Kuru fasulye
Also known as:
ar - Arabic: قورو فاصولية
ca - Catalan: Kuru fasulye
de - German: Kuru Fasulye
fr - French: Kuru fasulye
ko - Korean: 쿠루 파술리에
tr - Turkish: Kuru fasulye
uz - Uzbek: Kuru fasulye
Category: stew (beans stew)
Cuisine: Turkish
Associated cuisines: Turkish
Area: Turkey
Countries: Turkey
Region: Western Asia

This dish is premarily made with white beans and olive oil, and onion and tomato paste or tomato sauce are almost invariably used.

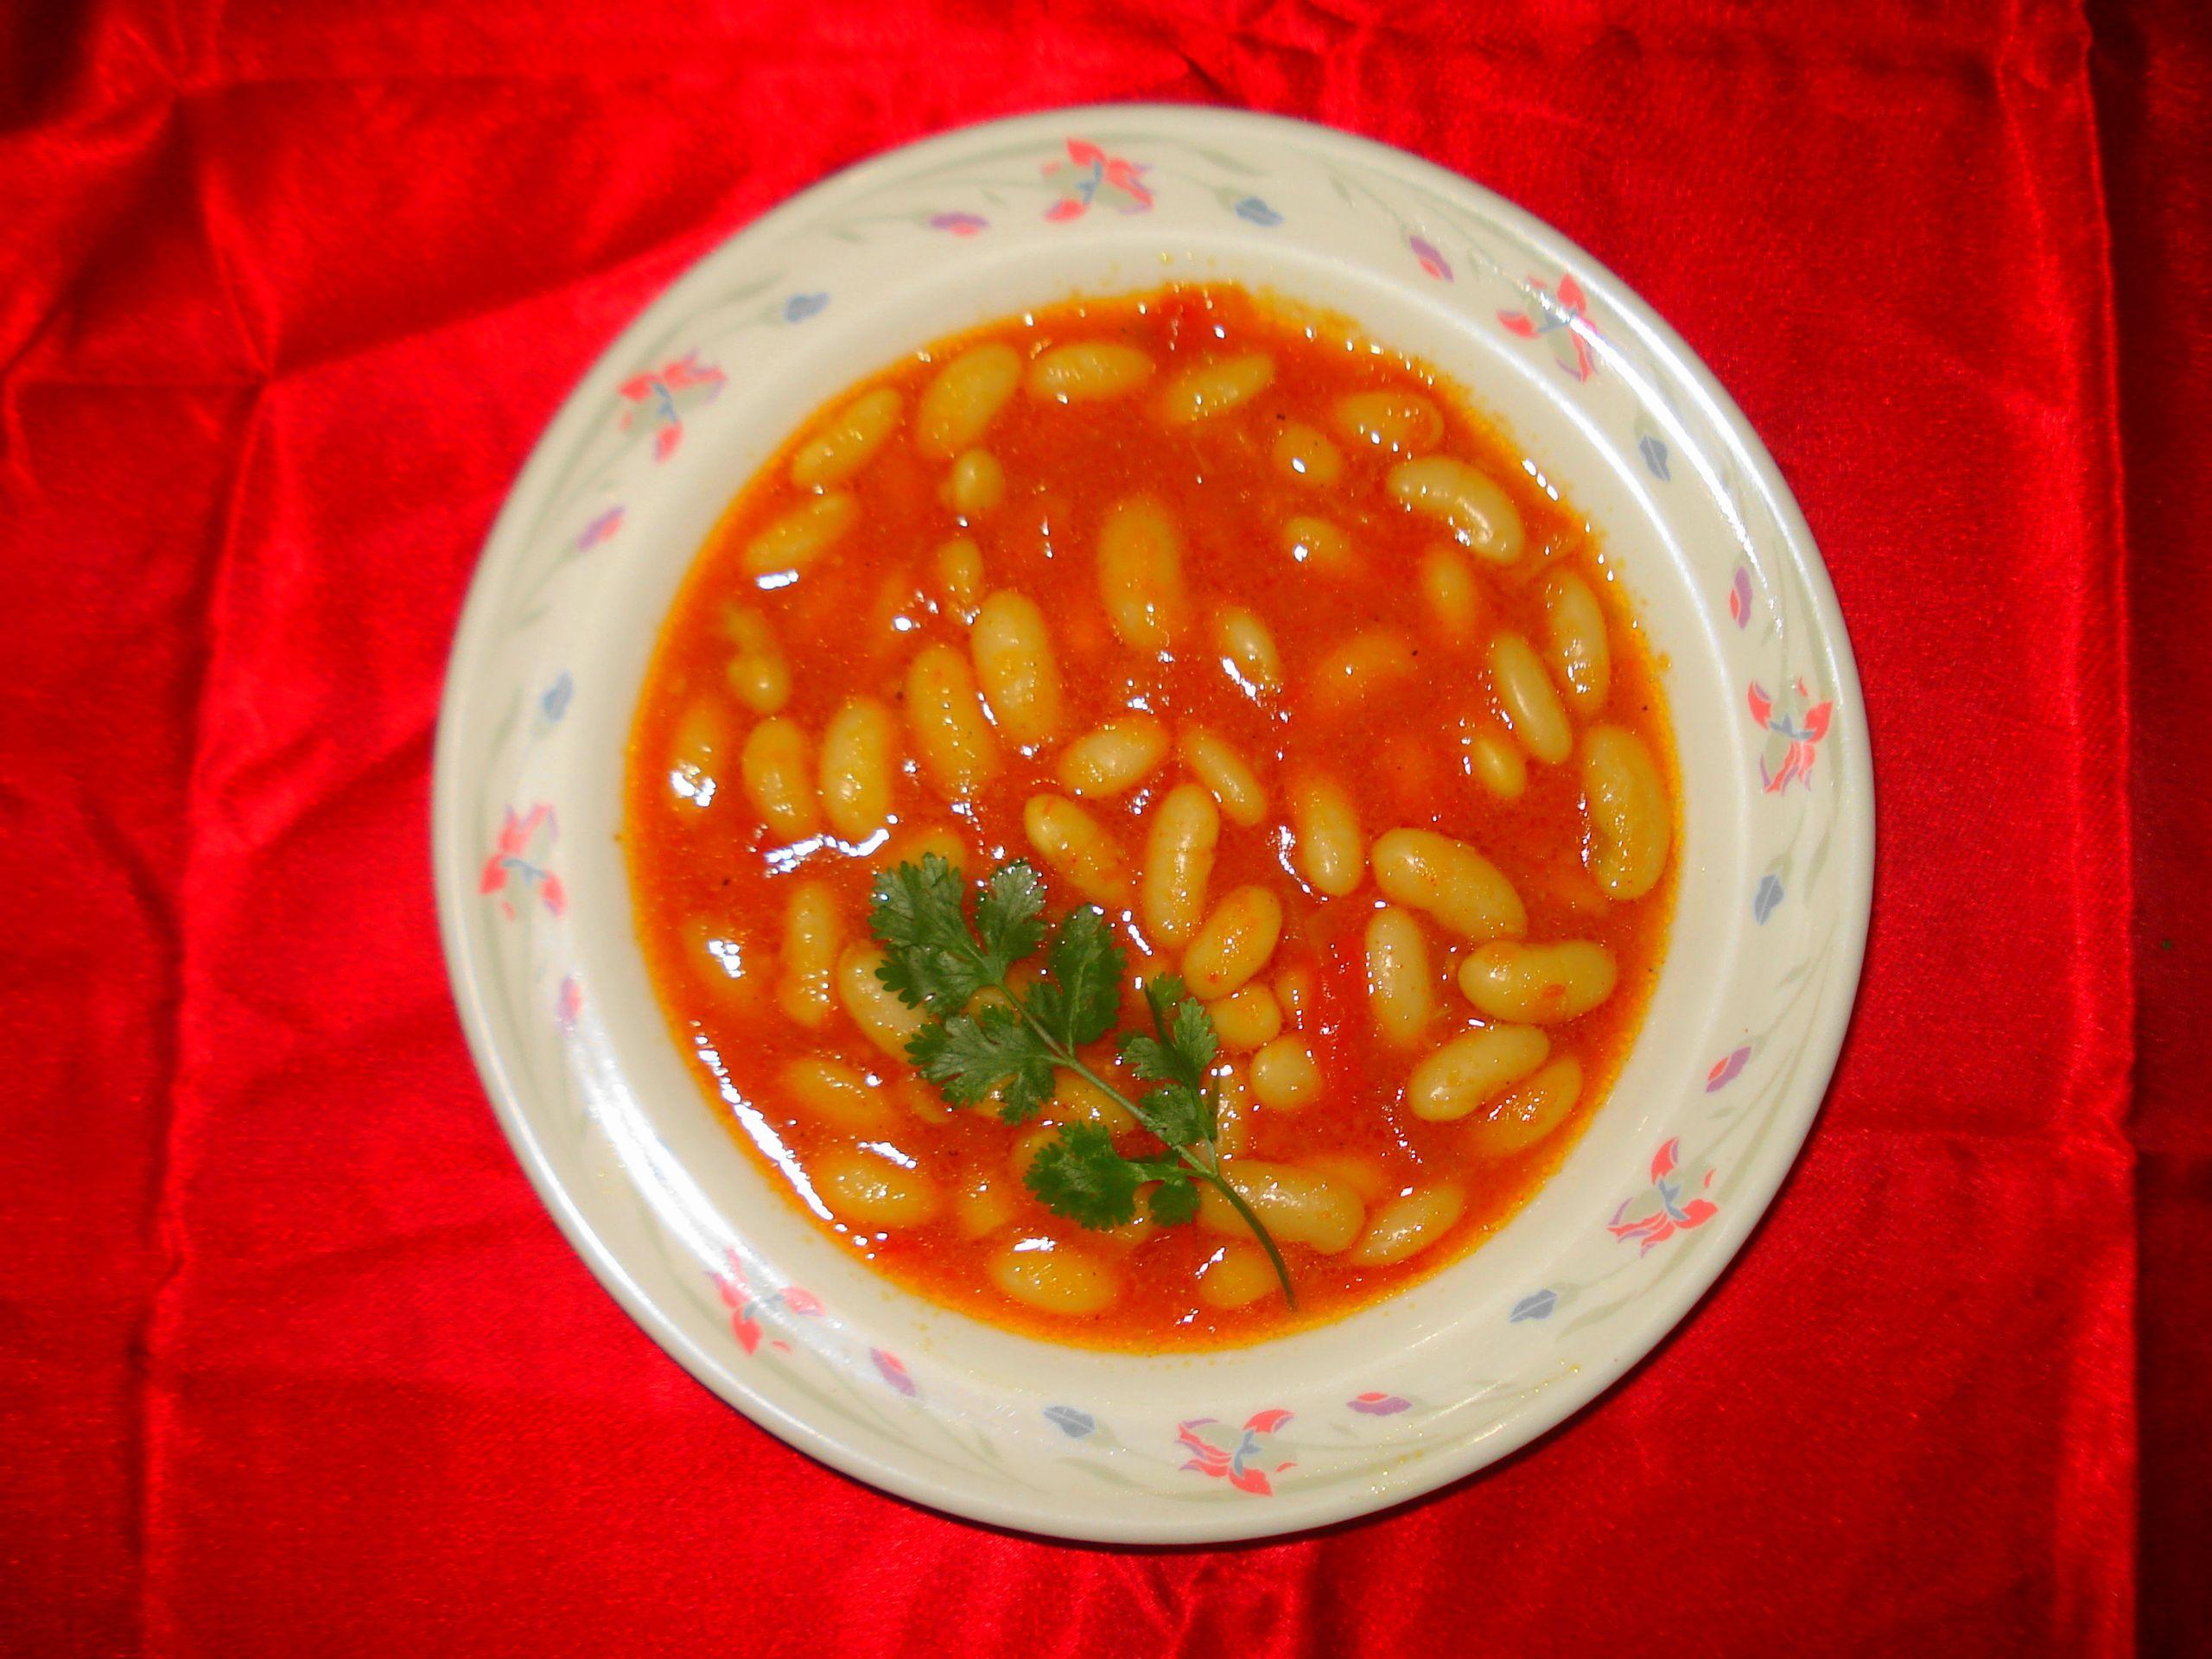